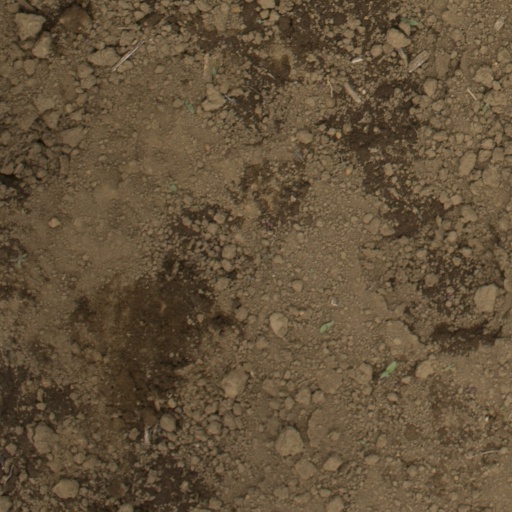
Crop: Jerusalem artichoke